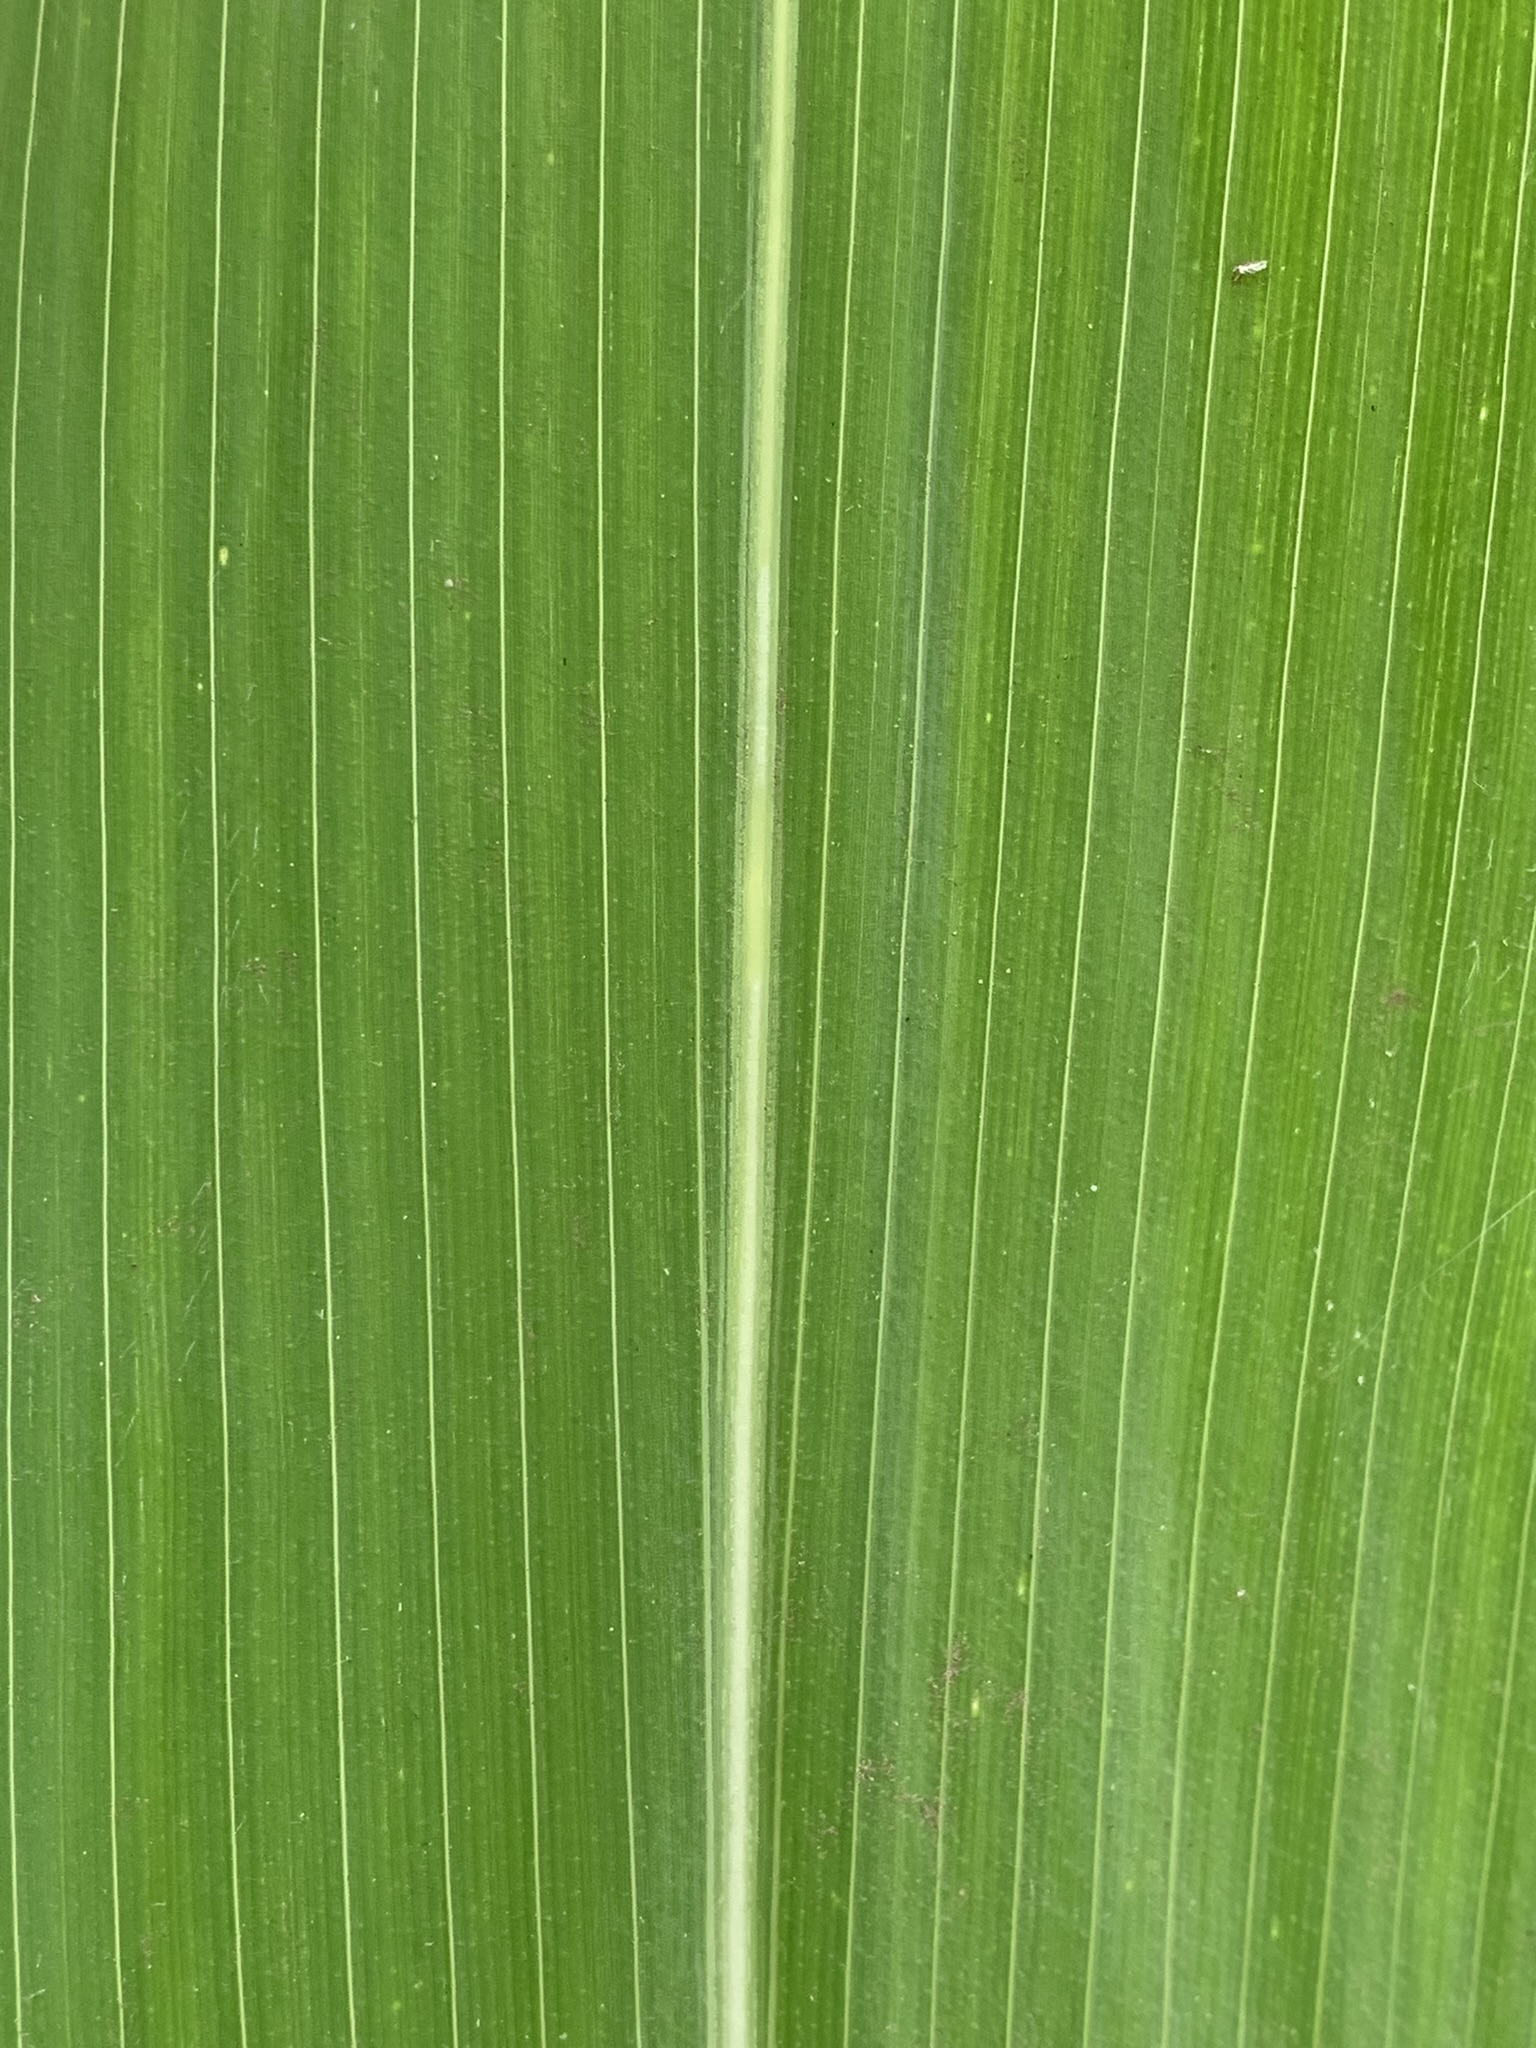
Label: Healthy